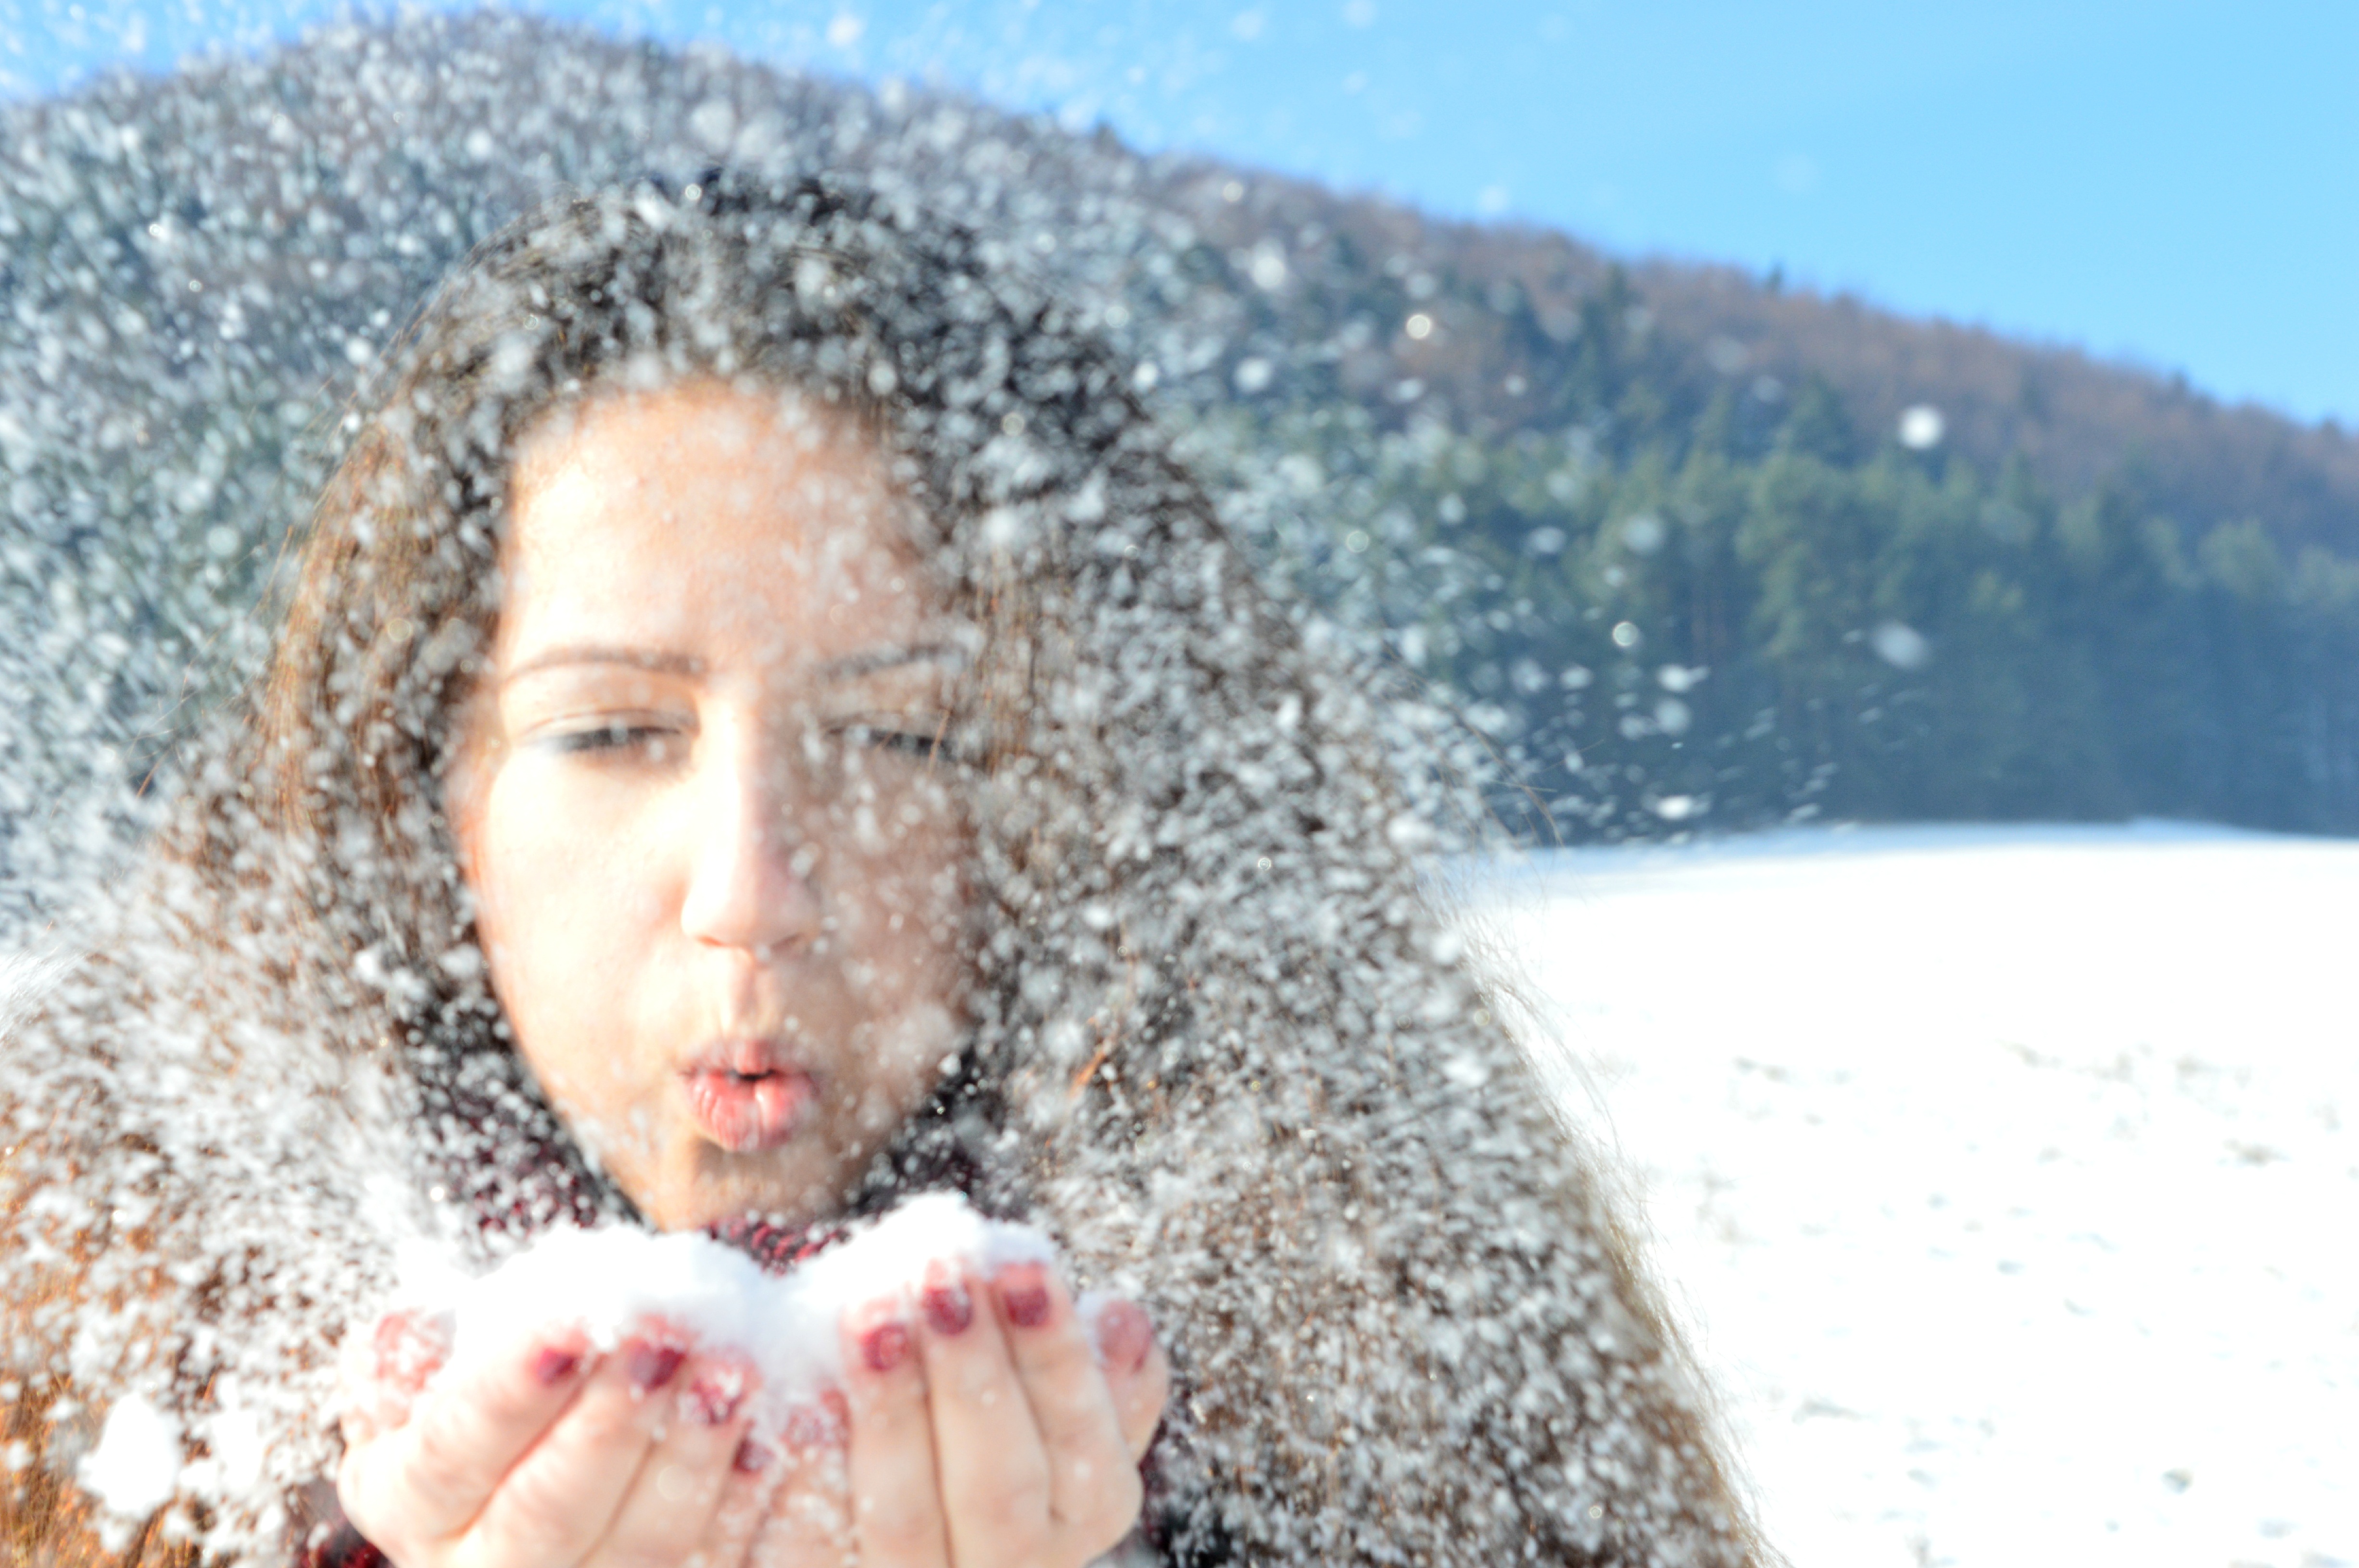
nature, person, snow, winter, bride, season, beauty, slovakia